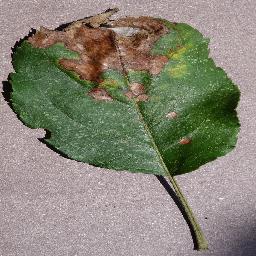
Label: Apple___Black_rot